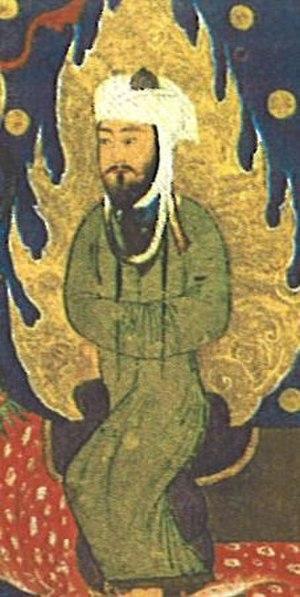
Un Mirâj Nâmeh, dans la tradition de l'Iran et de l'Asie centrale, est un livre manuscrit enluminé où sont racontés et dépeints les épisodes du voyage nocturne, de l'ascension au ciel, puis de la descente aux enfers du prophète Mahomet. L'expression signifie Livre de l'Ascension. De tels livres, richement illustrés, ont été produits depuis l'époque des Ilkhans jusqu'à celle des Qadjars.